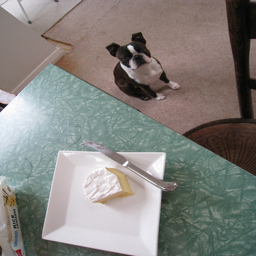
Small black and white dog sitting on the floor looking at table.
A dog looks up at a counter holding a plate holding cheese and knife
A white dish atop a green counter with a dog on the floor below.
A dog sitting on a rug near a table with a piece of cake on it.
A dog looks up at a small piece of cake.